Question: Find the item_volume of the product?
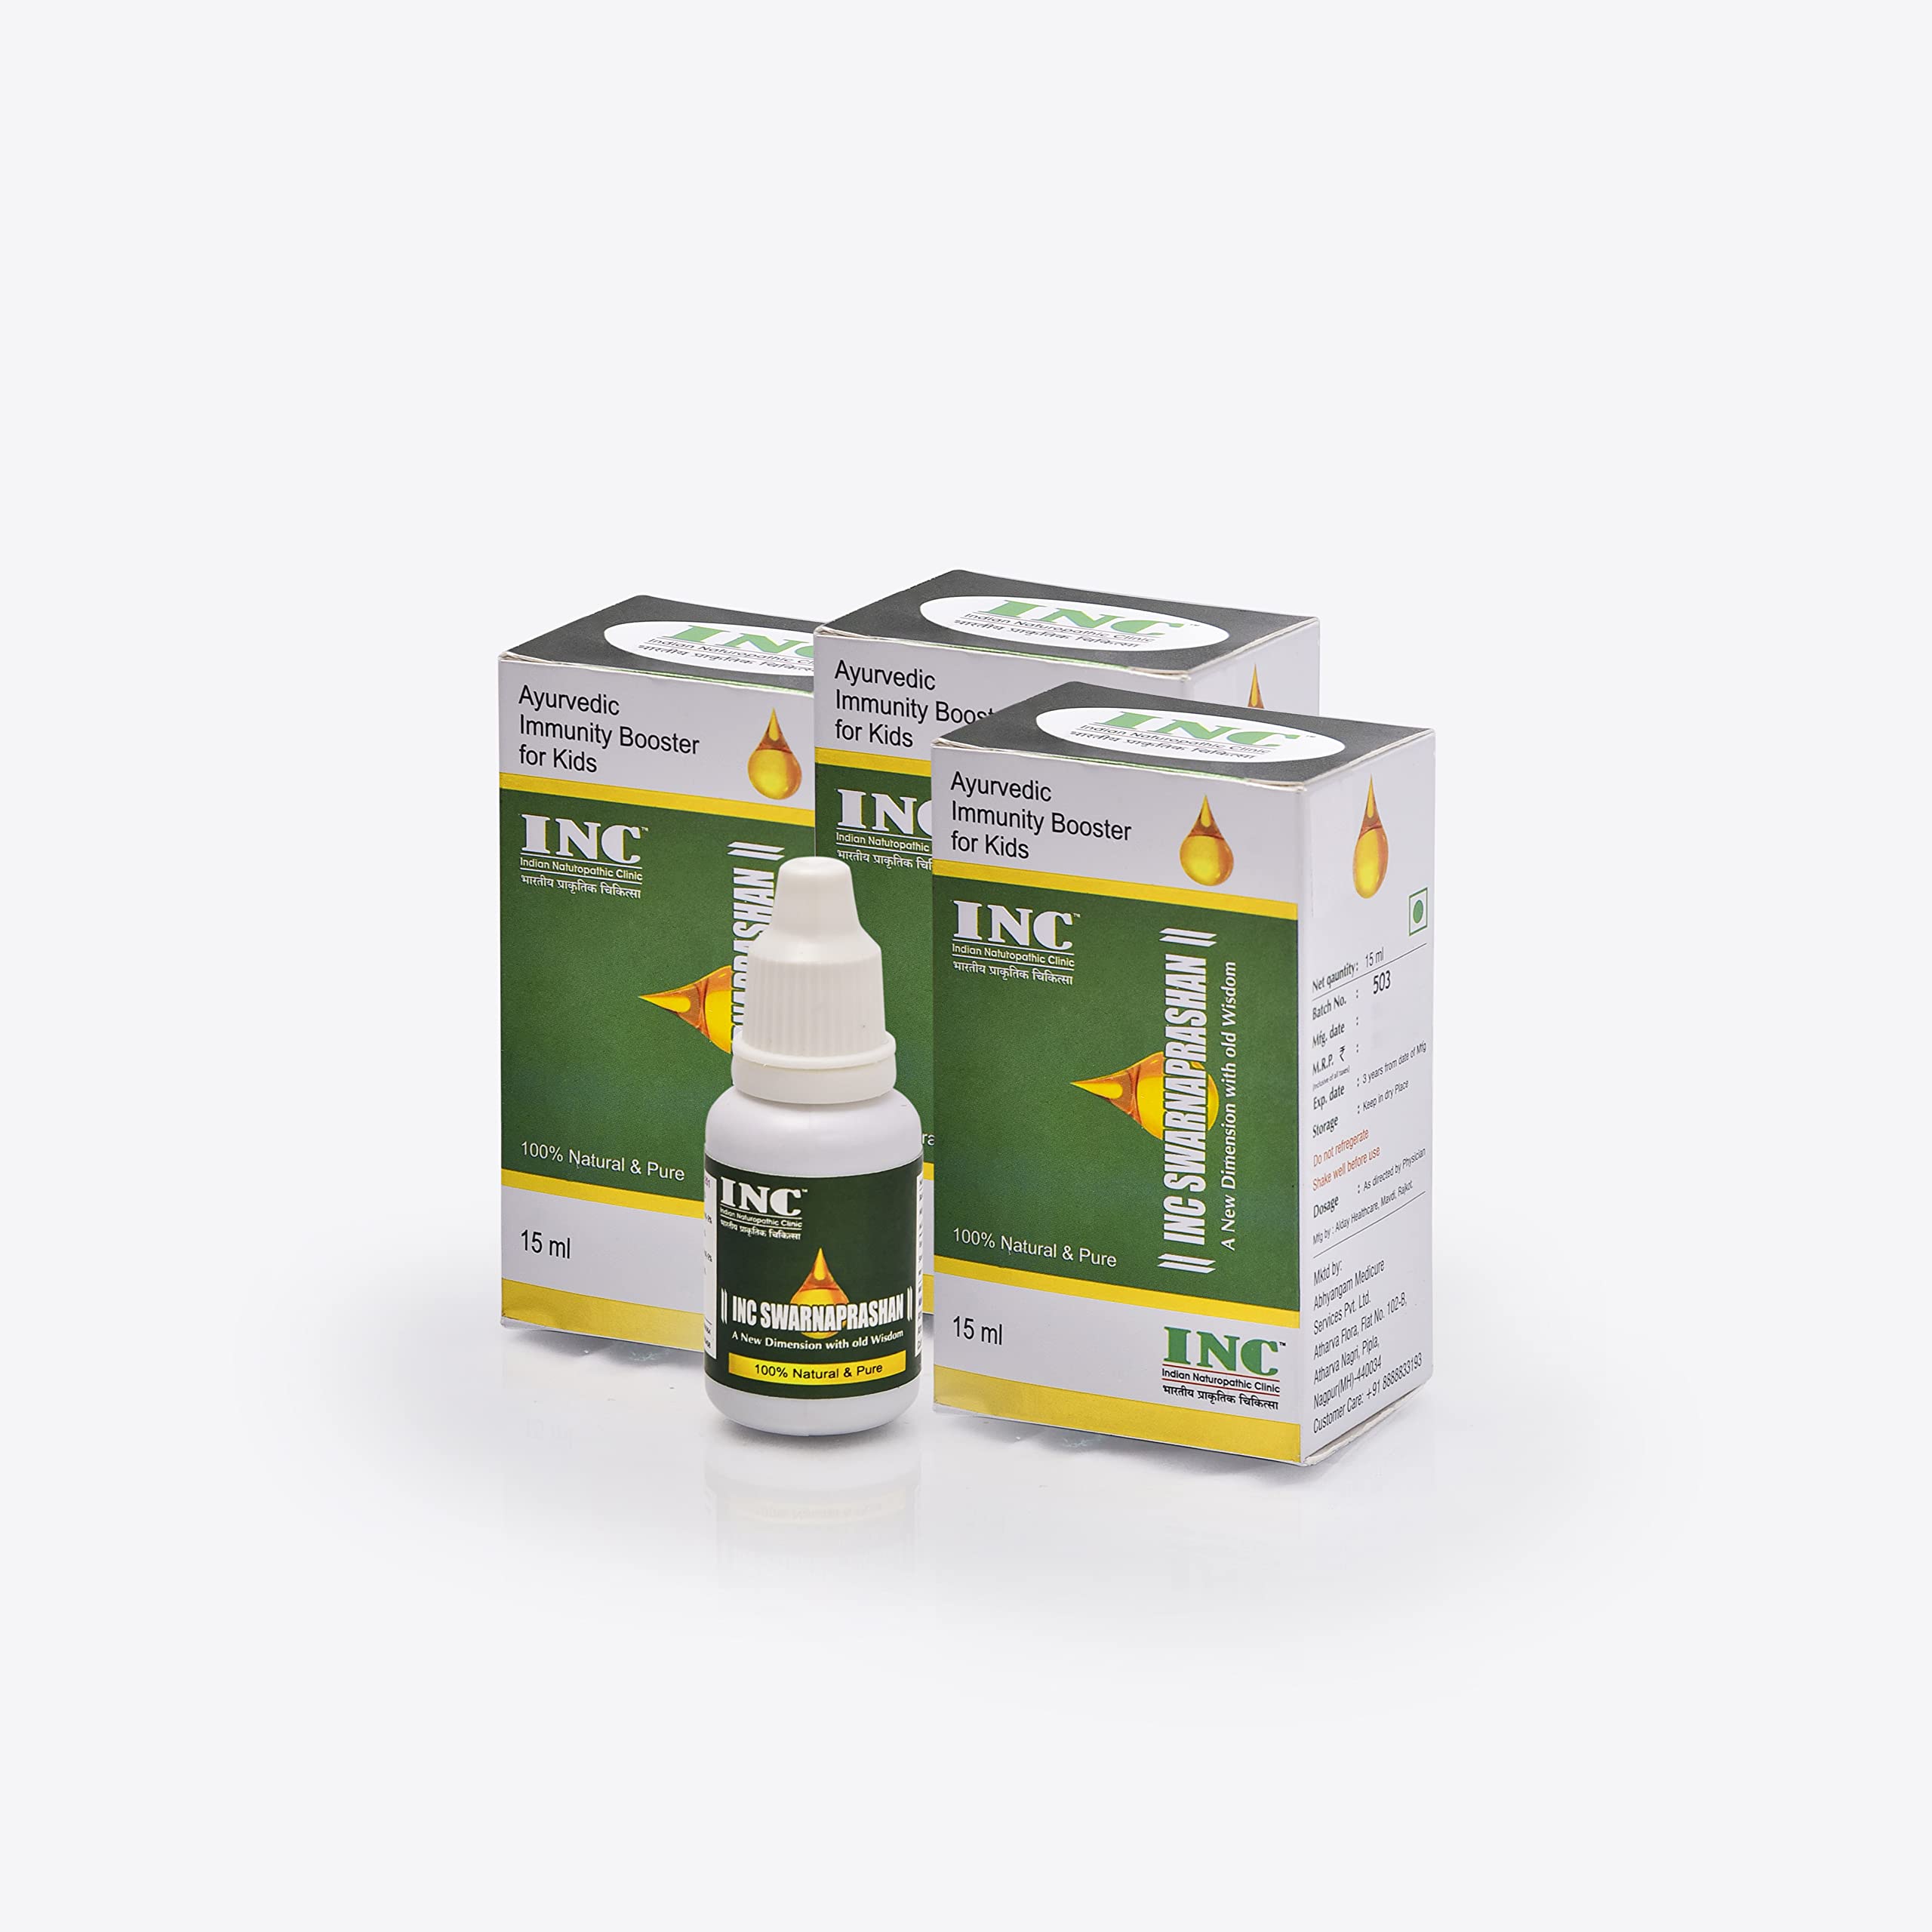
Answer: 15.0 millilitre